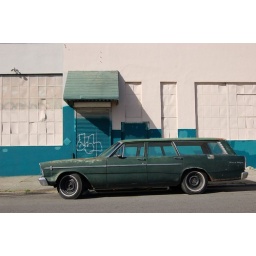
a car outside an old abandoned warehouse in the no-man's land between the mission, &amp;amp; potrero hill.